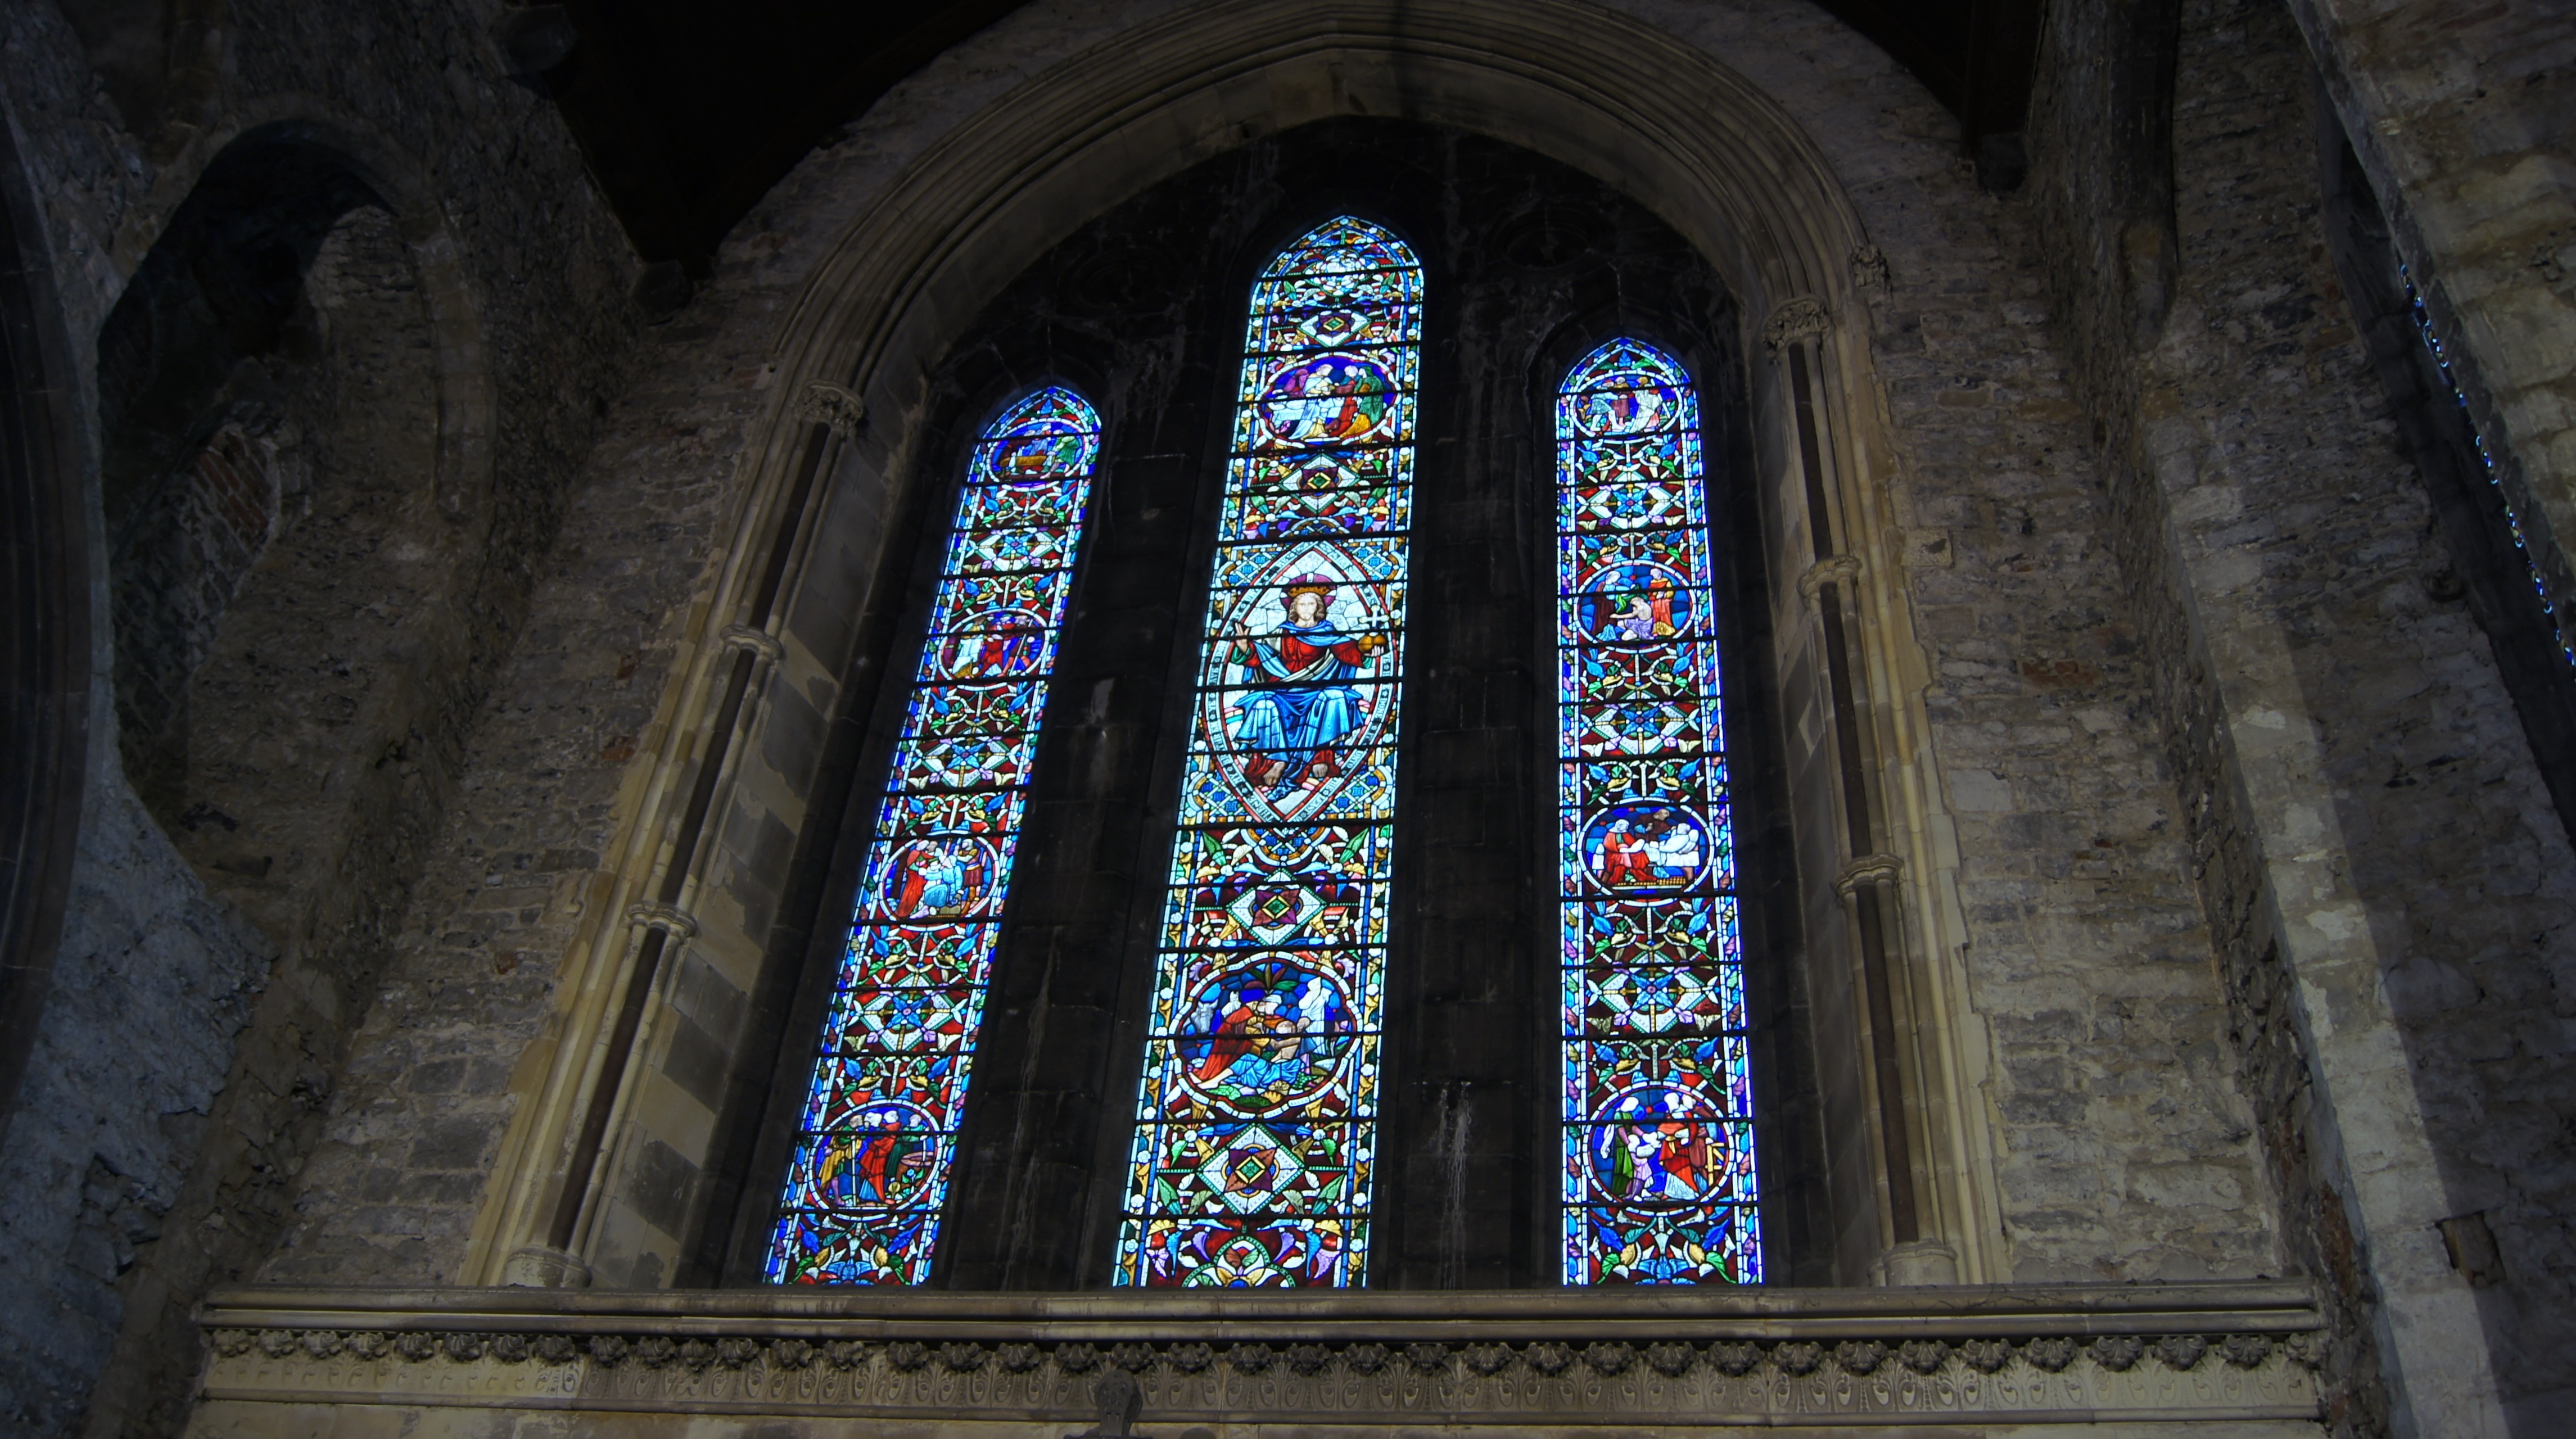
architecture, window, glass, building, old, sandstone, religion, church, cathedral, chapel, historic, cross, christian, material, stained glass, place of worship, religious, catholic, christ, spire, steeple, symmetry, mary, saint, jesus, roman, st, christianity, worship, holy, stained, god, gothic architecture, st mary's cathedral